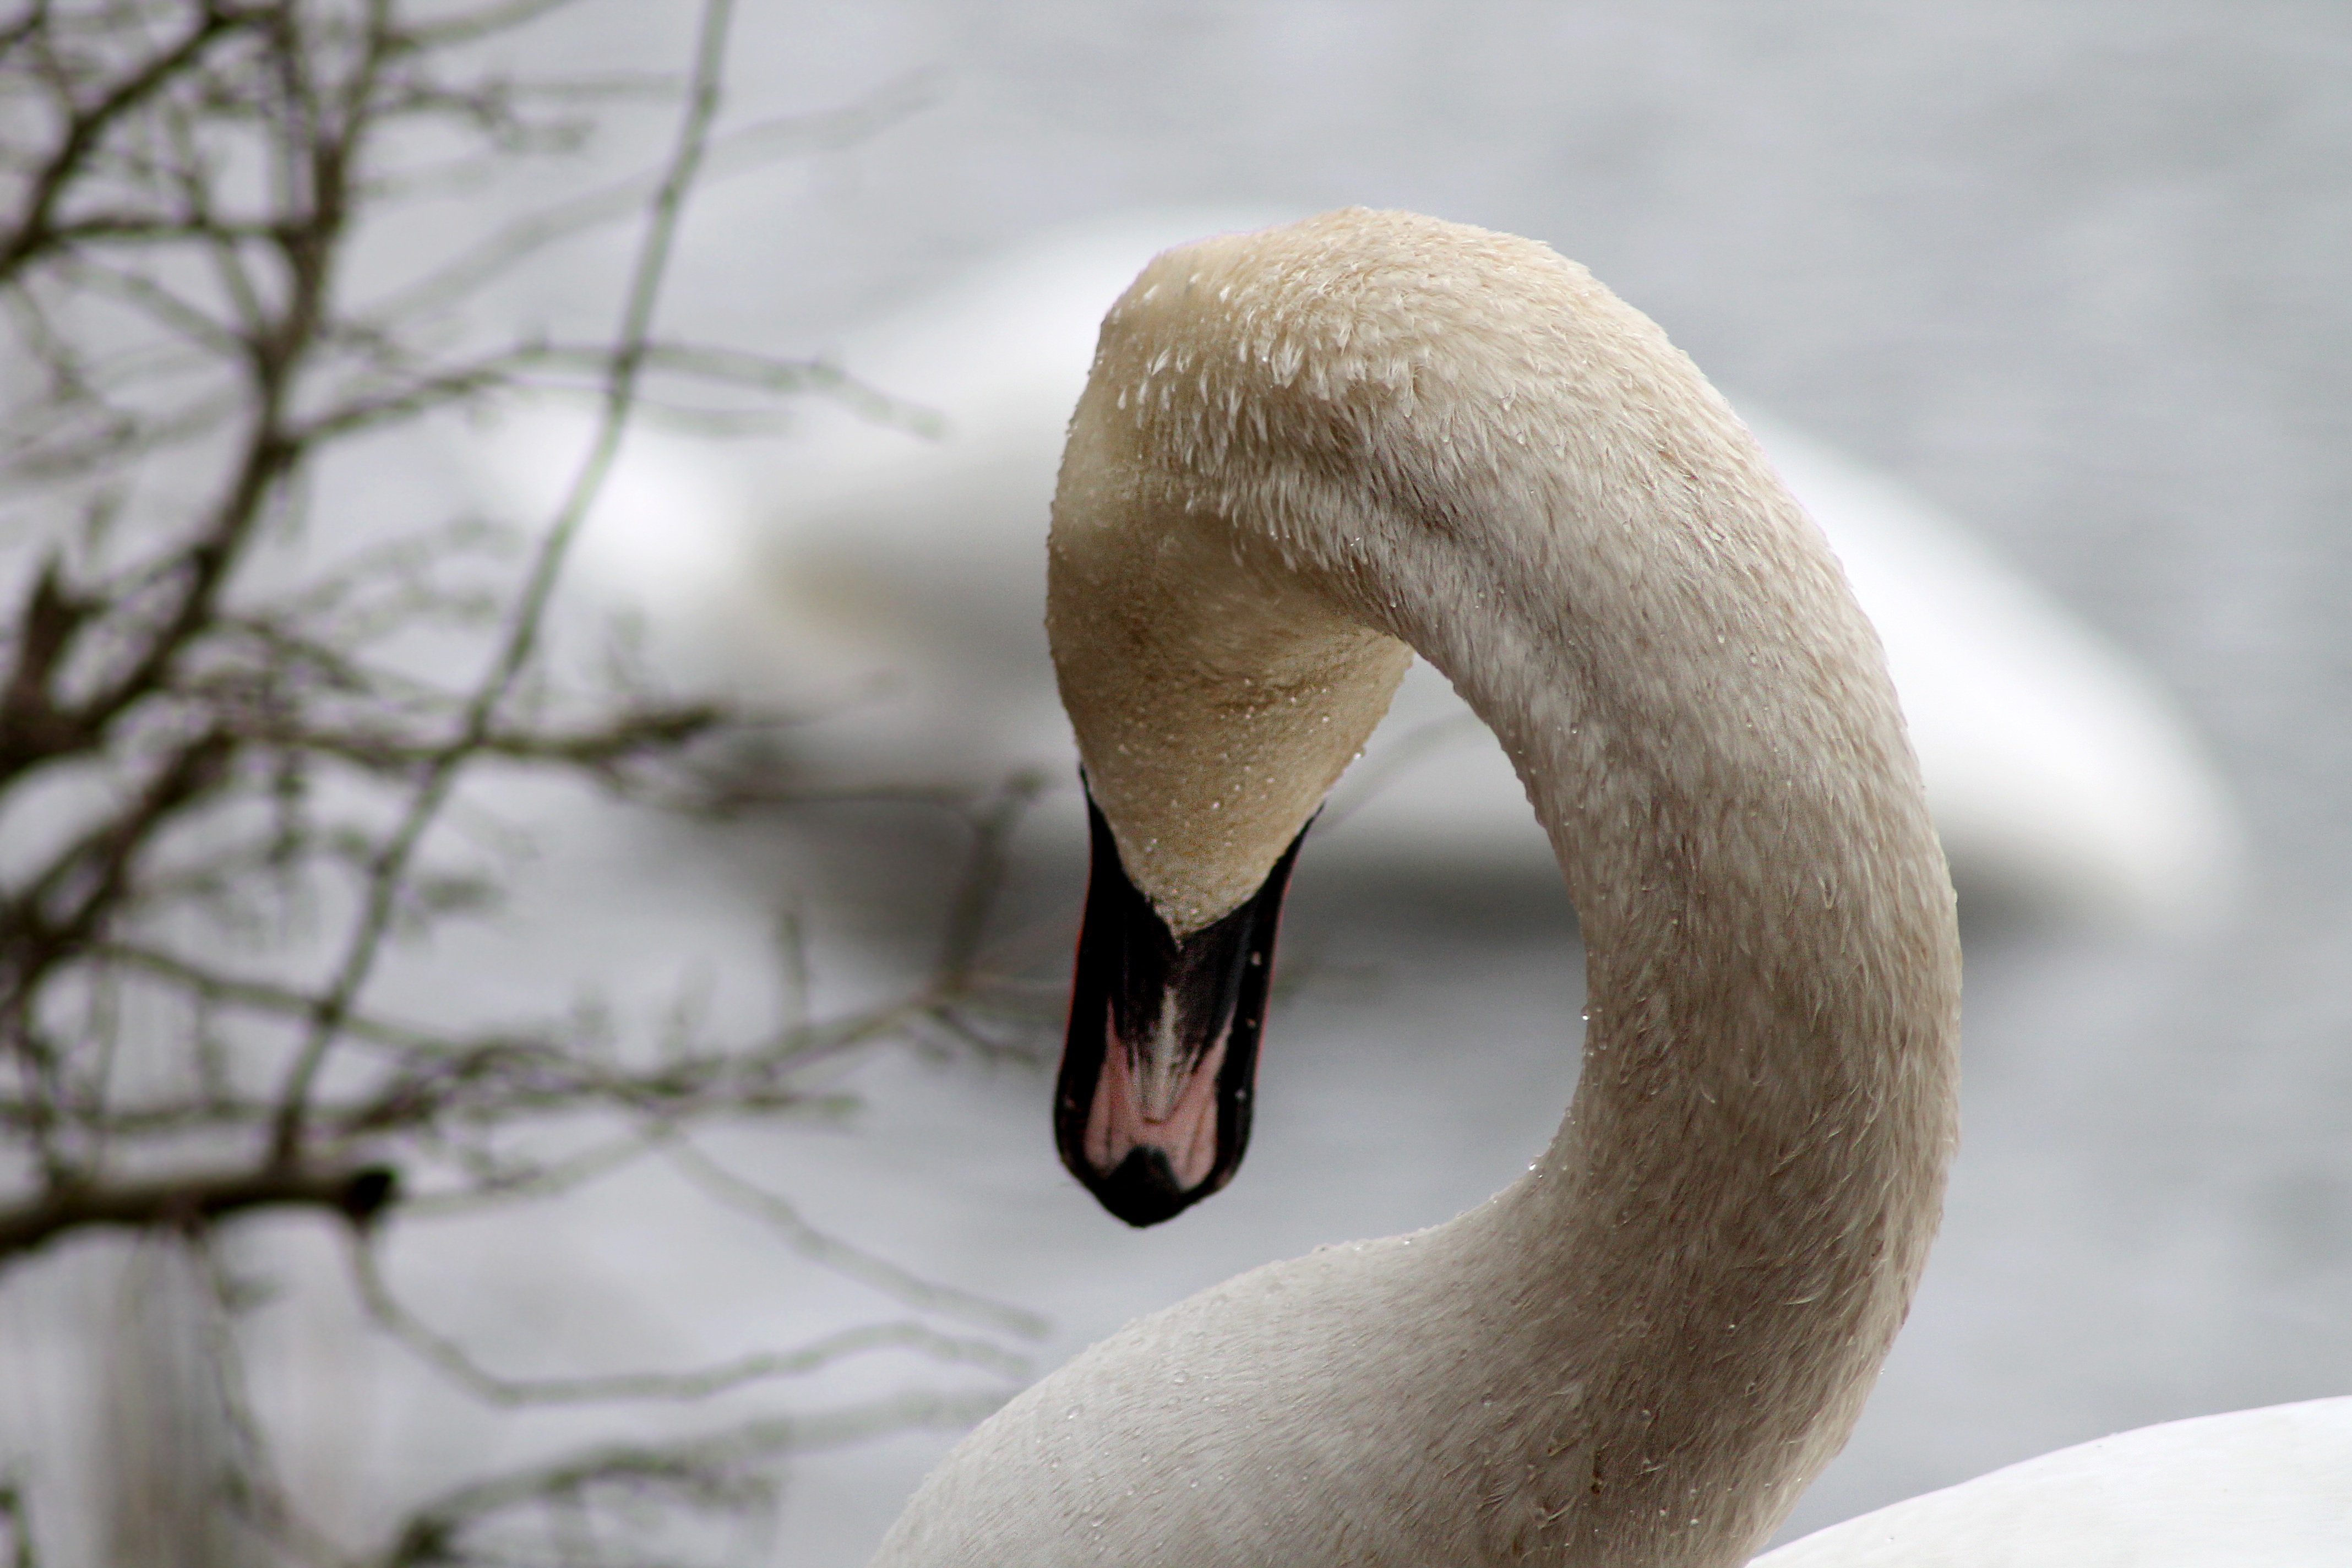
water, winter, bird, wing, white, wildlife, spring, beak, natural, fauna, close up, birds, swan, goose, vertebrate, denmark, beautiful, nice, expensive, waterfowl, water bird, danish, national bird, ducks geese and swans, swimming bird